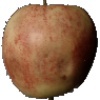
Label: Apple Red 3